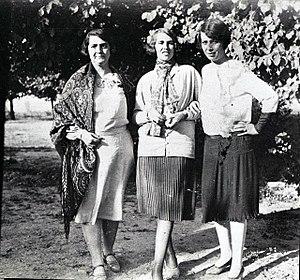
La condition des femmes en Afghanistan est sujette à de nombreuses difficultés, de par la persistance de l'idéologie talibane dans le pays, mais aussi de traditions patriarcales islamiques qui les discriminent.